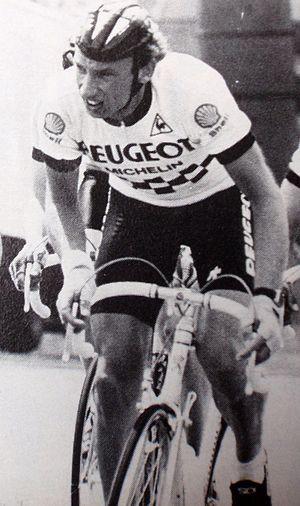
L'équipe cycliste Peugeot est une équipe française de cyclisme sur route, qui a existé de 1901 à 1989.
Graham Jones est un coureur cycliste anglais, né le 28 octobre 1957 à Manchester.